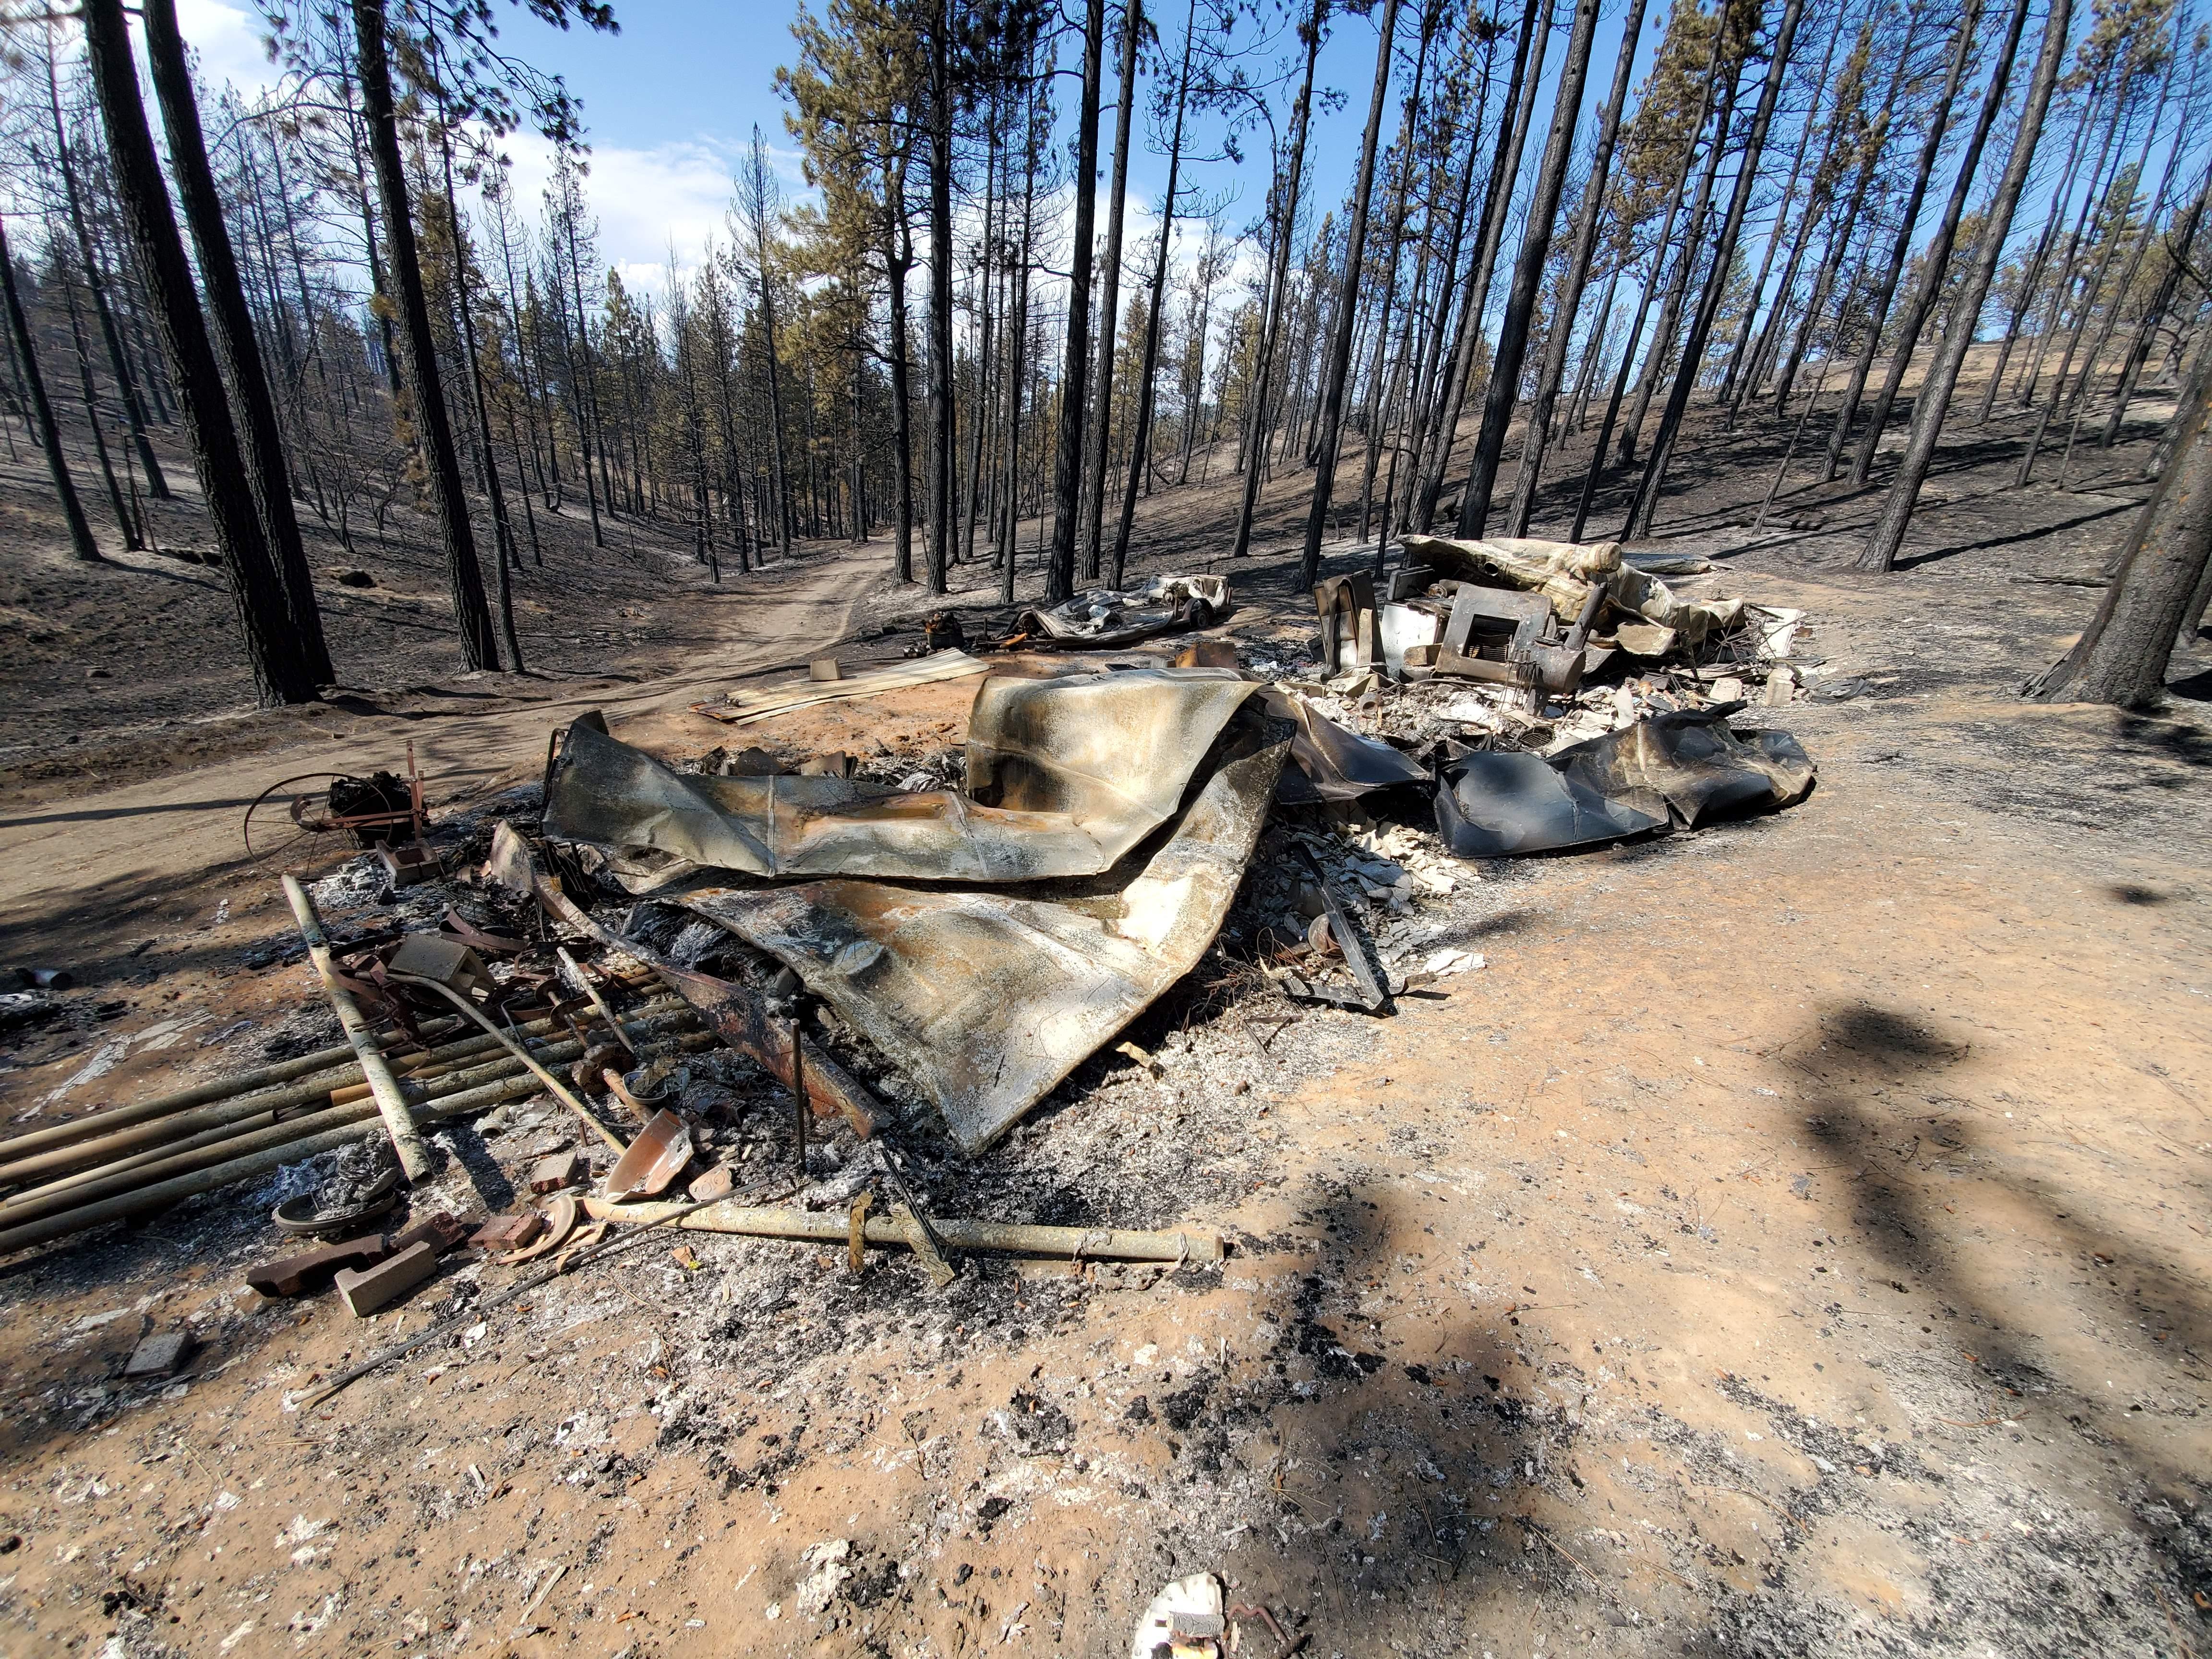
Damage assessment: destroyed